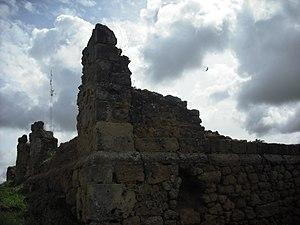
Fontihoyuelo est une commune de la province de Valladolid dans la communauté autonome de Castille-et-León en Espagne.